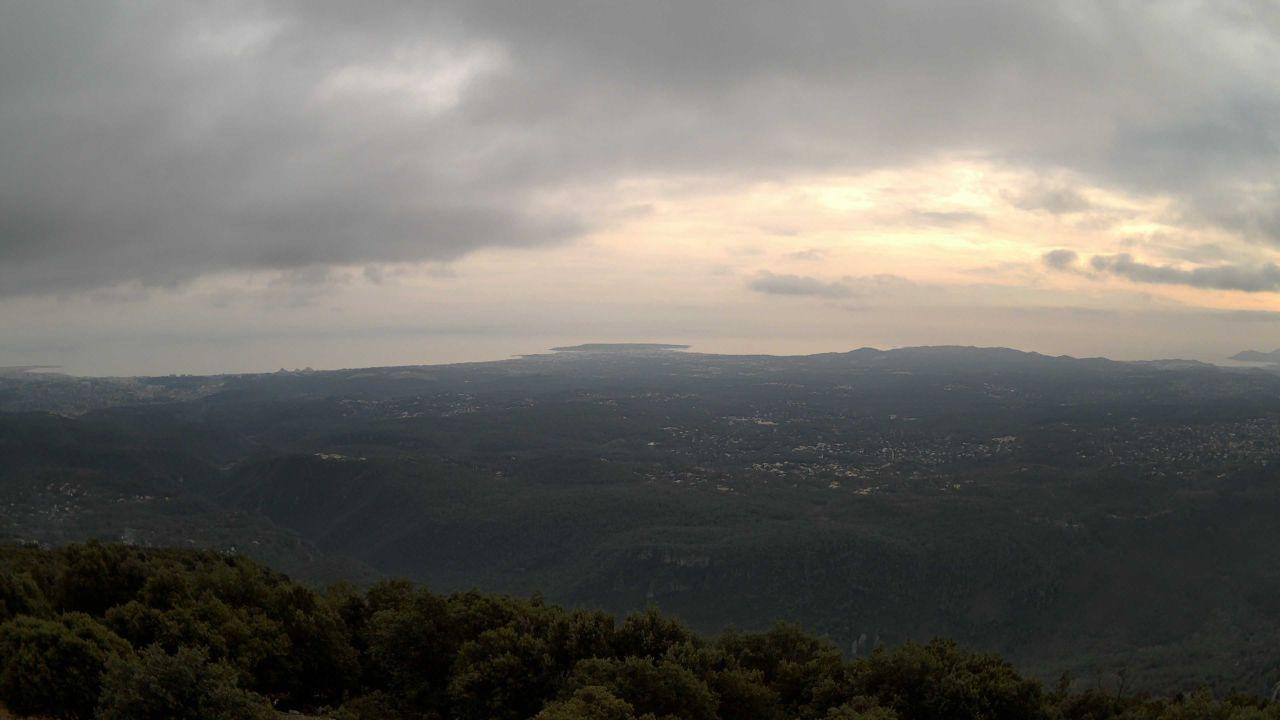
Fire: no
Smoke: yes